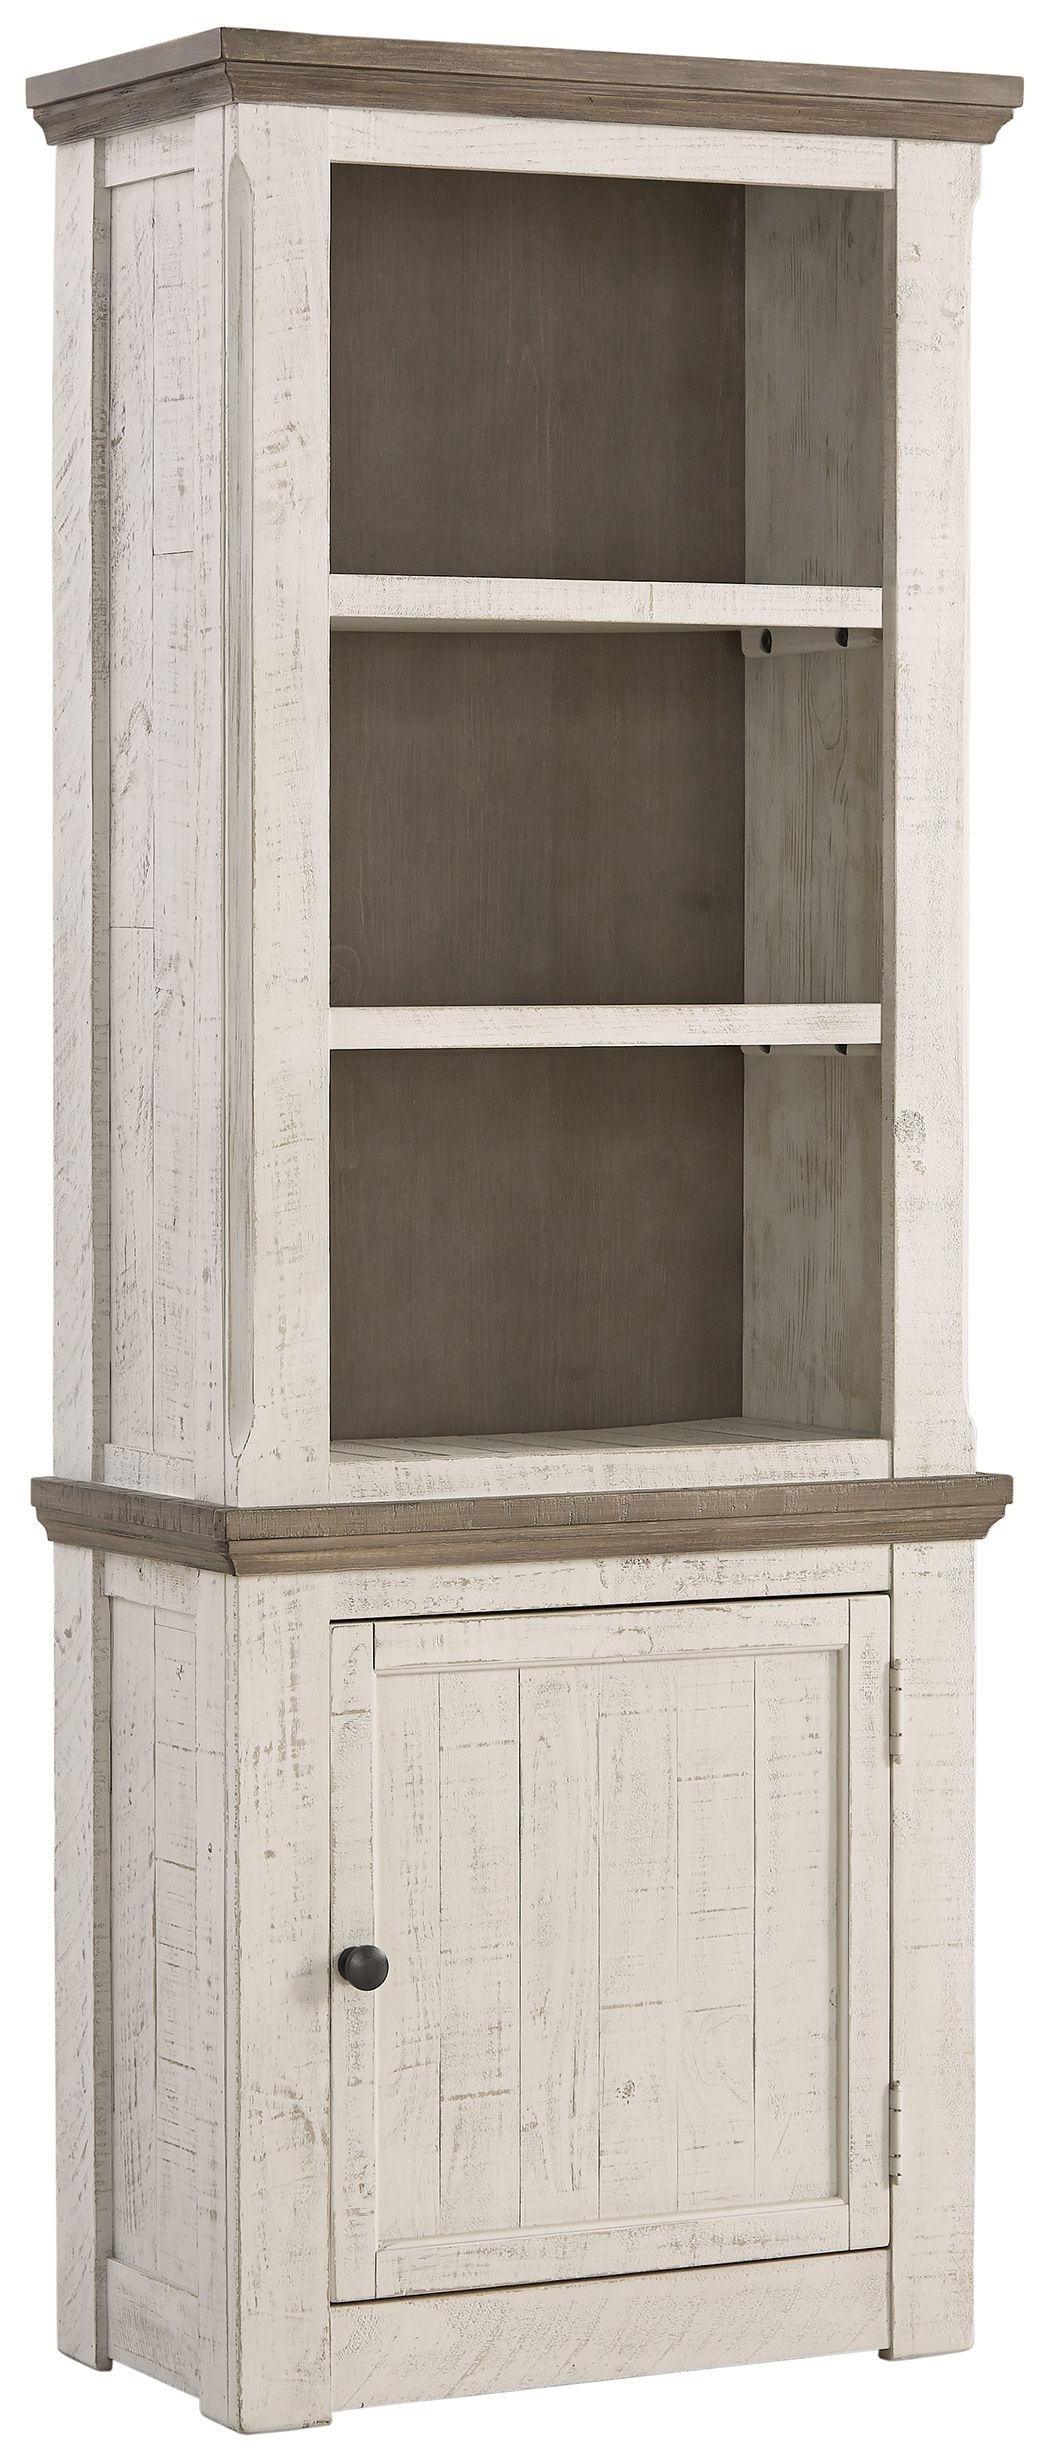
Havalance - Brown / Beige - Right Pier Cabinet
Set your sights on modern farmhouse style with this pier cabinet. Its distressed two-tone treatment blends a weathered gray with vintage white for an utterly charming effect. Turned posts lend a hearty, substantial look that feels right at home, while three open shelves and a cabinet suit all your storage needs. Additional Dimensions Opening: 0" Adjustable shelf (2): 0" Door opening: 0" Adjustable shelf: 0" Product Features Made with pine wood, pine veneer and engineered wood Two-tone finish; distressed weathered gray top with distressed vintage white base Round metal knob with aged iron-tone finish 3 open shelves Cabinet with 1 shelf Assembly required
Brand: Justin's Furniture
Category: Furniture > Cabinets & Storage > China Cabinets & Hutches > Corner Hutches